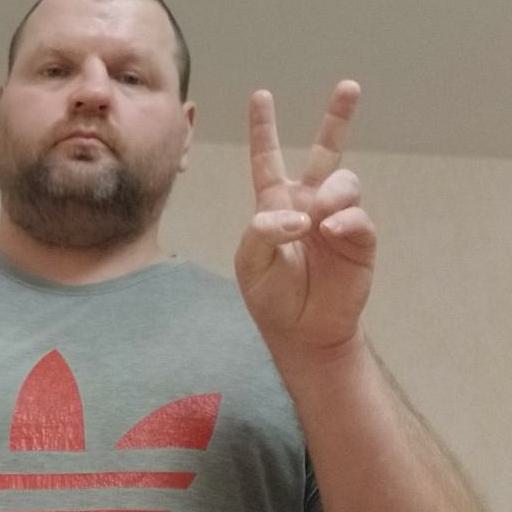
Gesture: peace